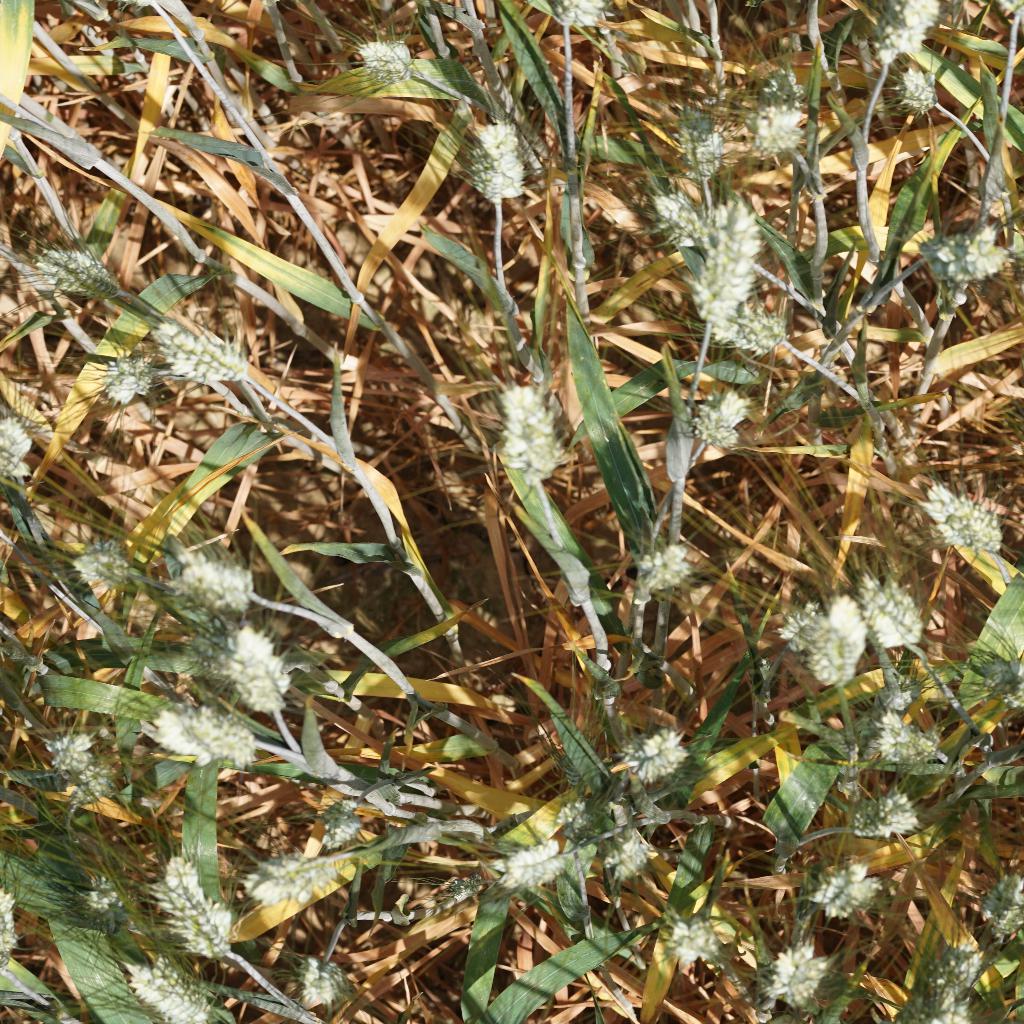
Country: France
Location: Gréoux
Wheat development stage: Filling